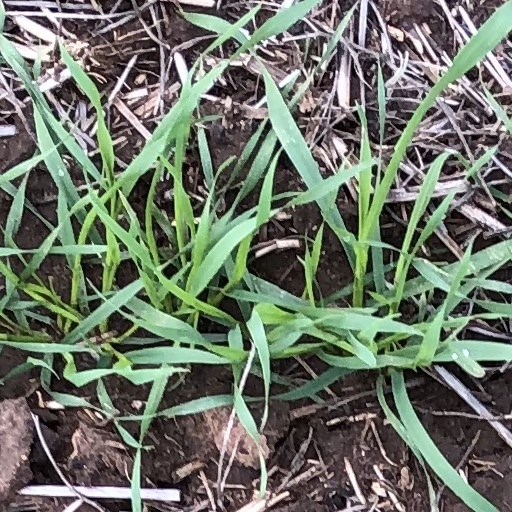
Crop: wheat